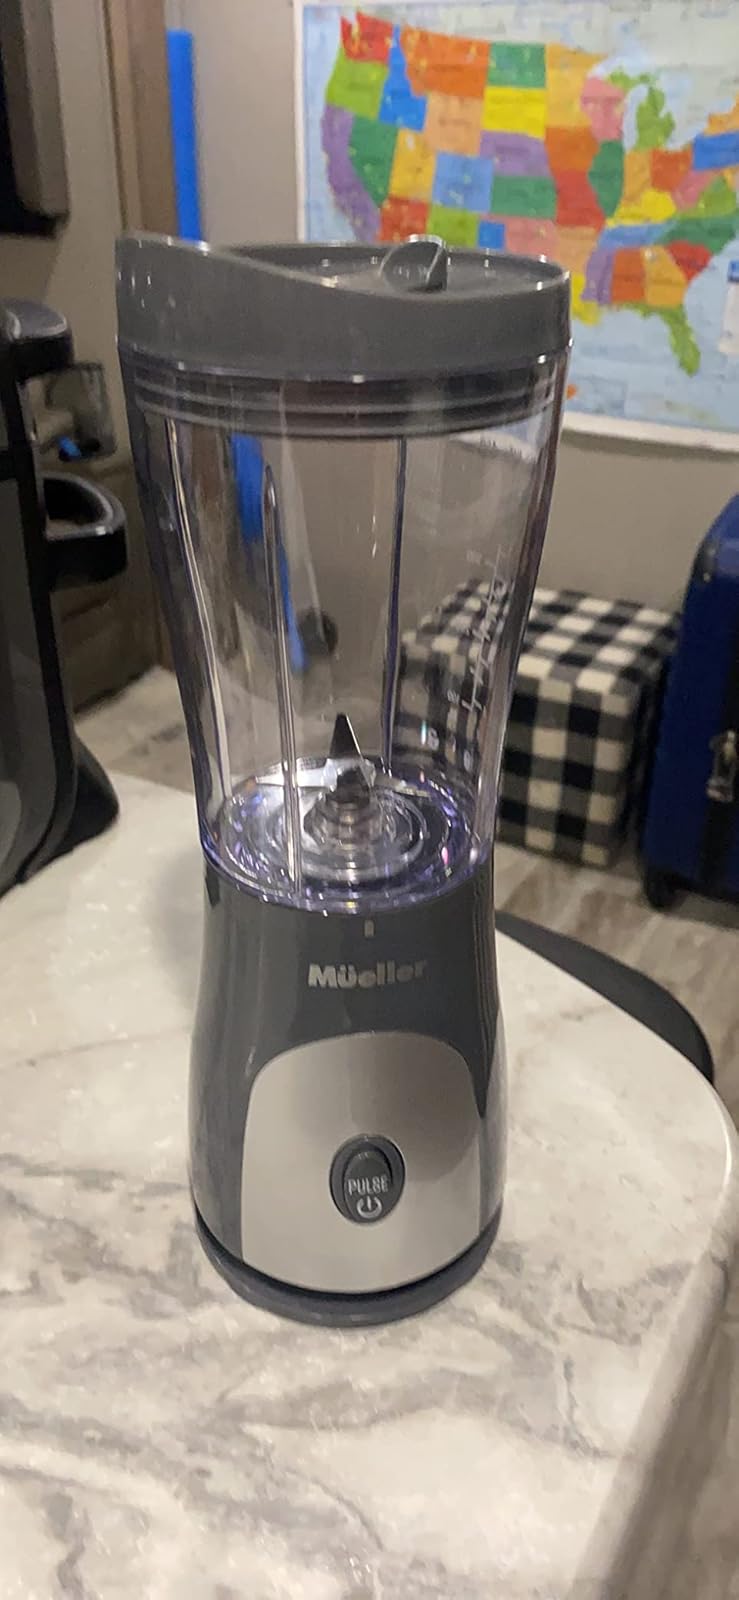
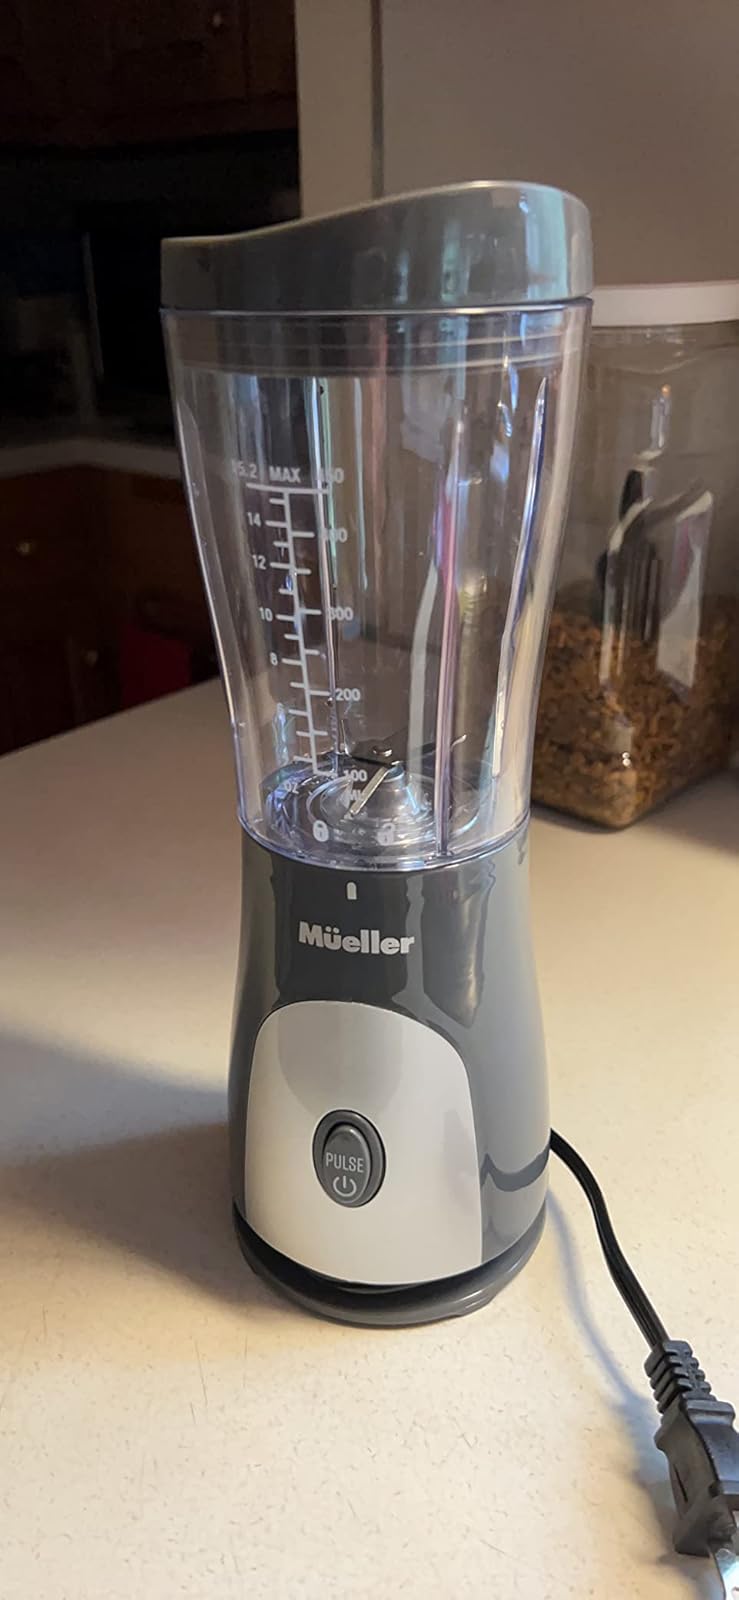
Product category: items_blender
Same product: yes